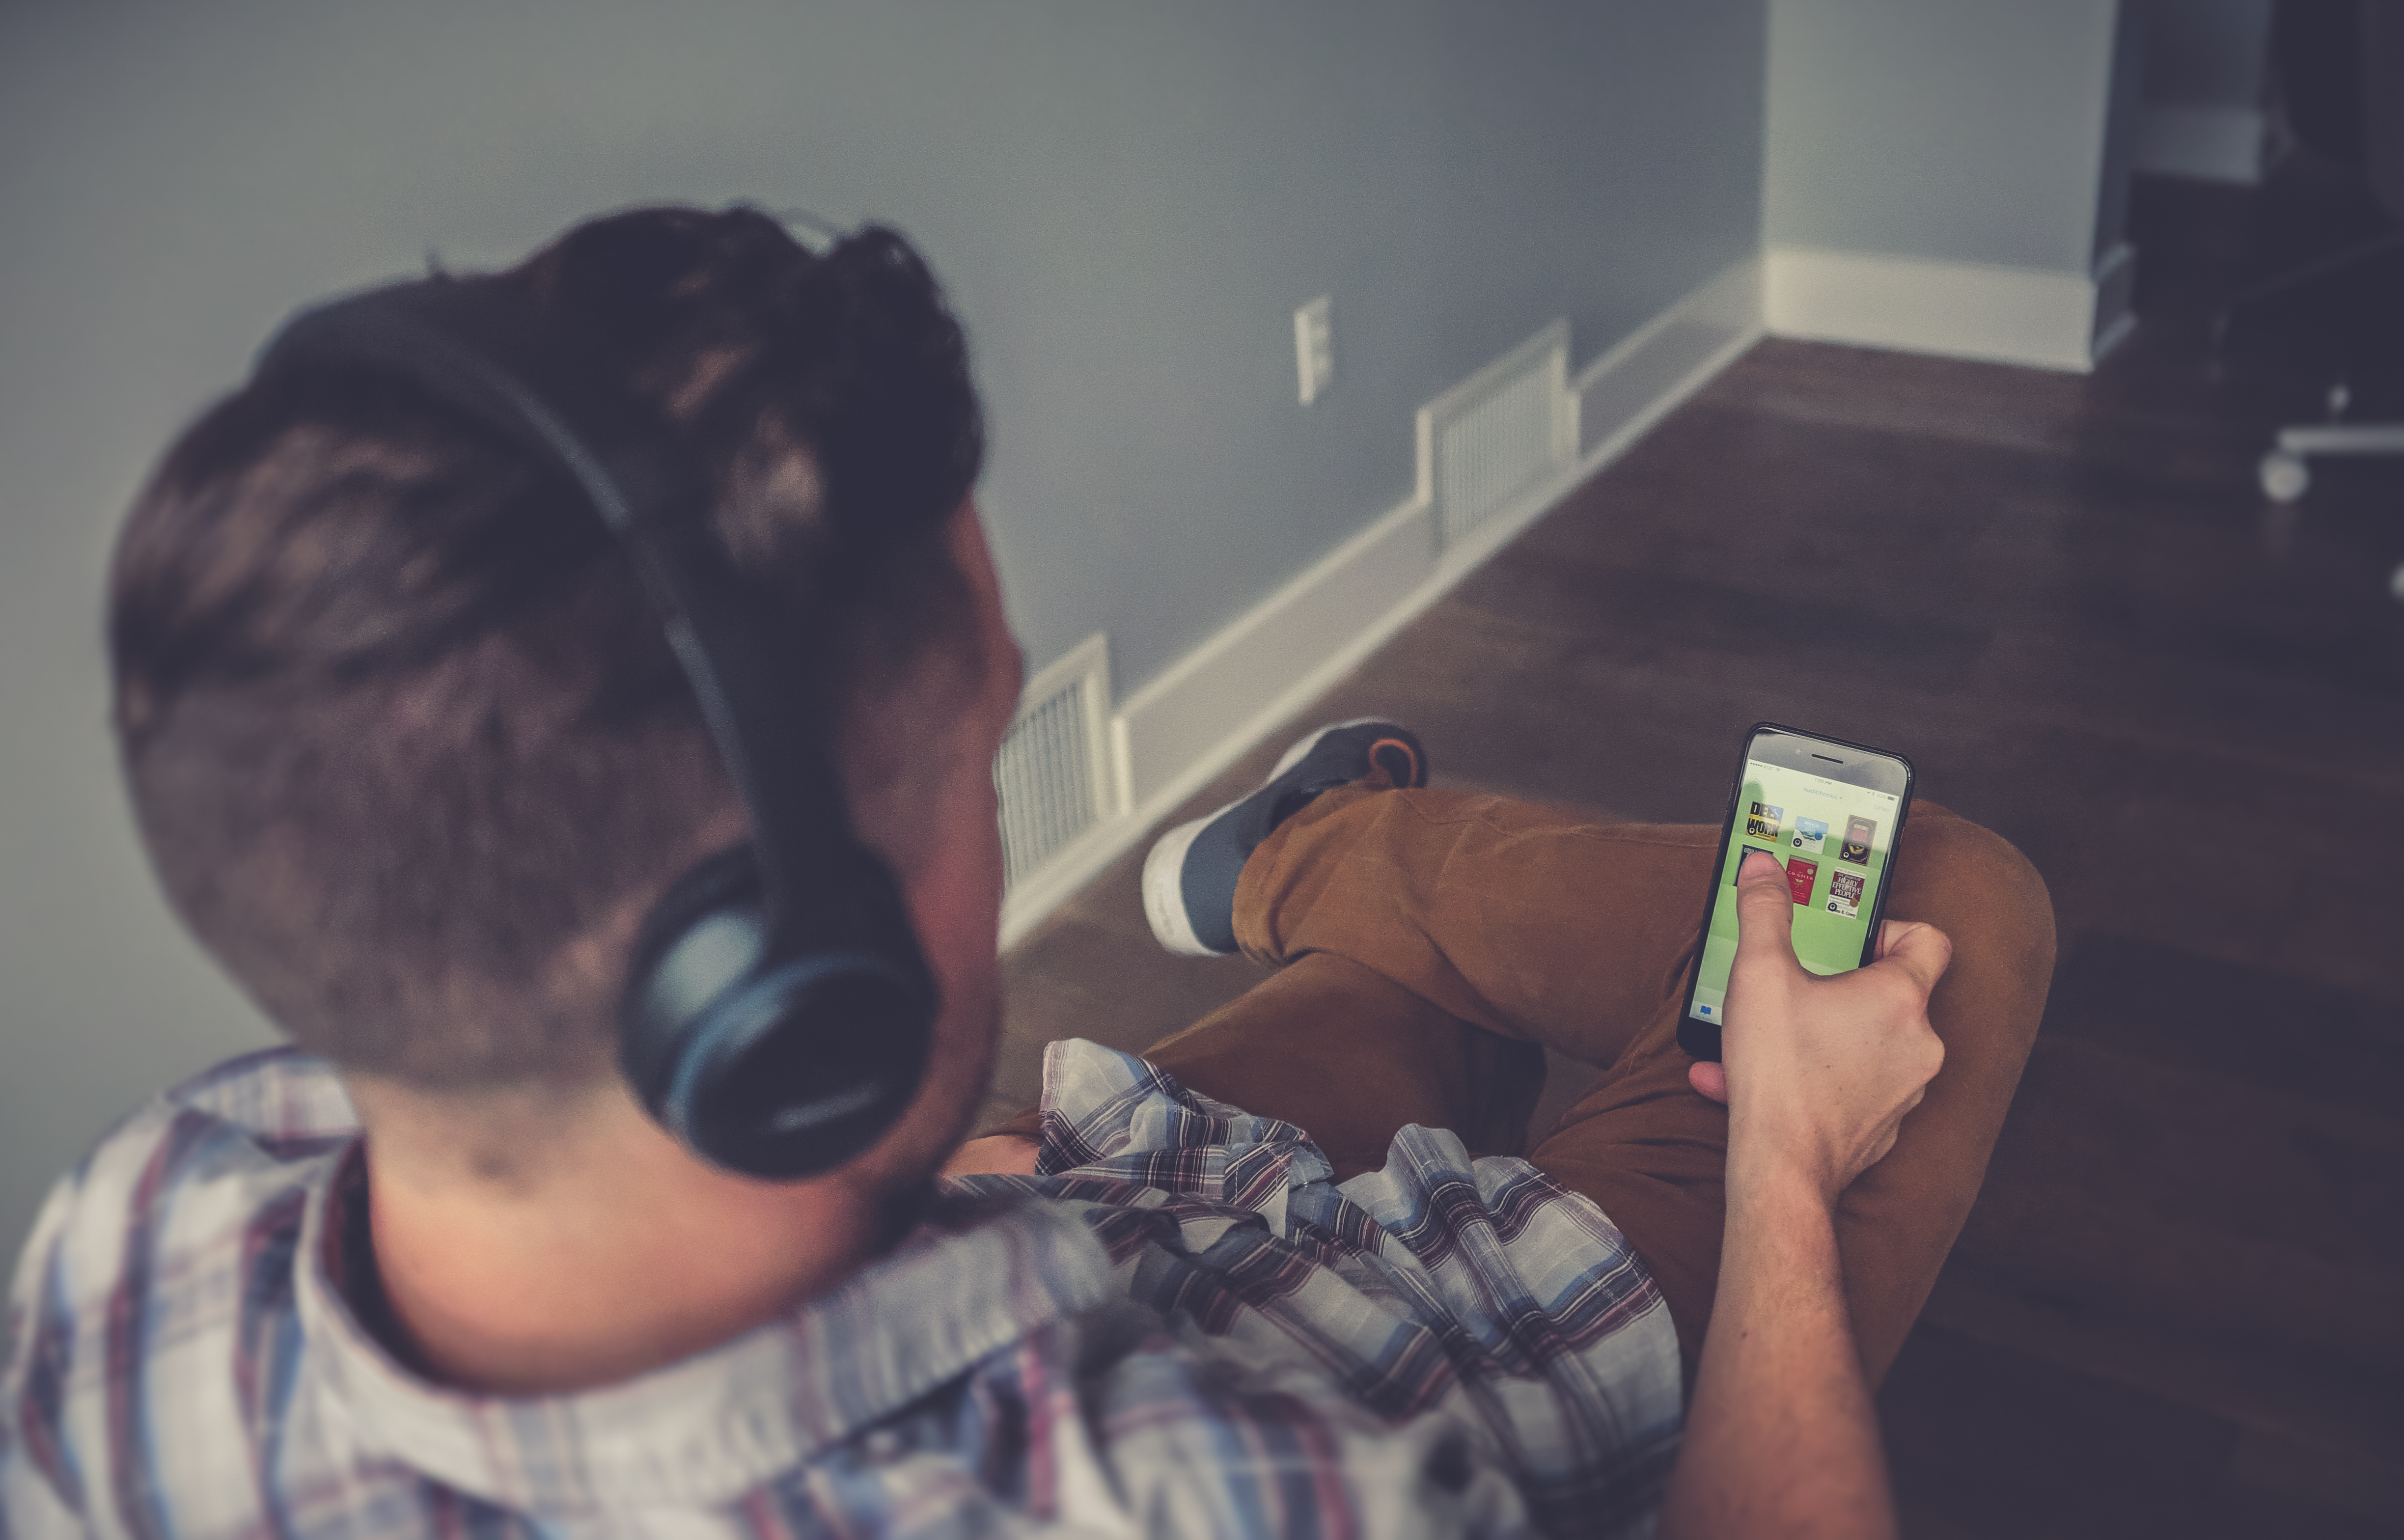
iphone, hand, man, person, girl, photography, male, guy, color, child, arm, human body, caucasian, cool, glasses, selfie, photograph, image, emotion, interaction, sense